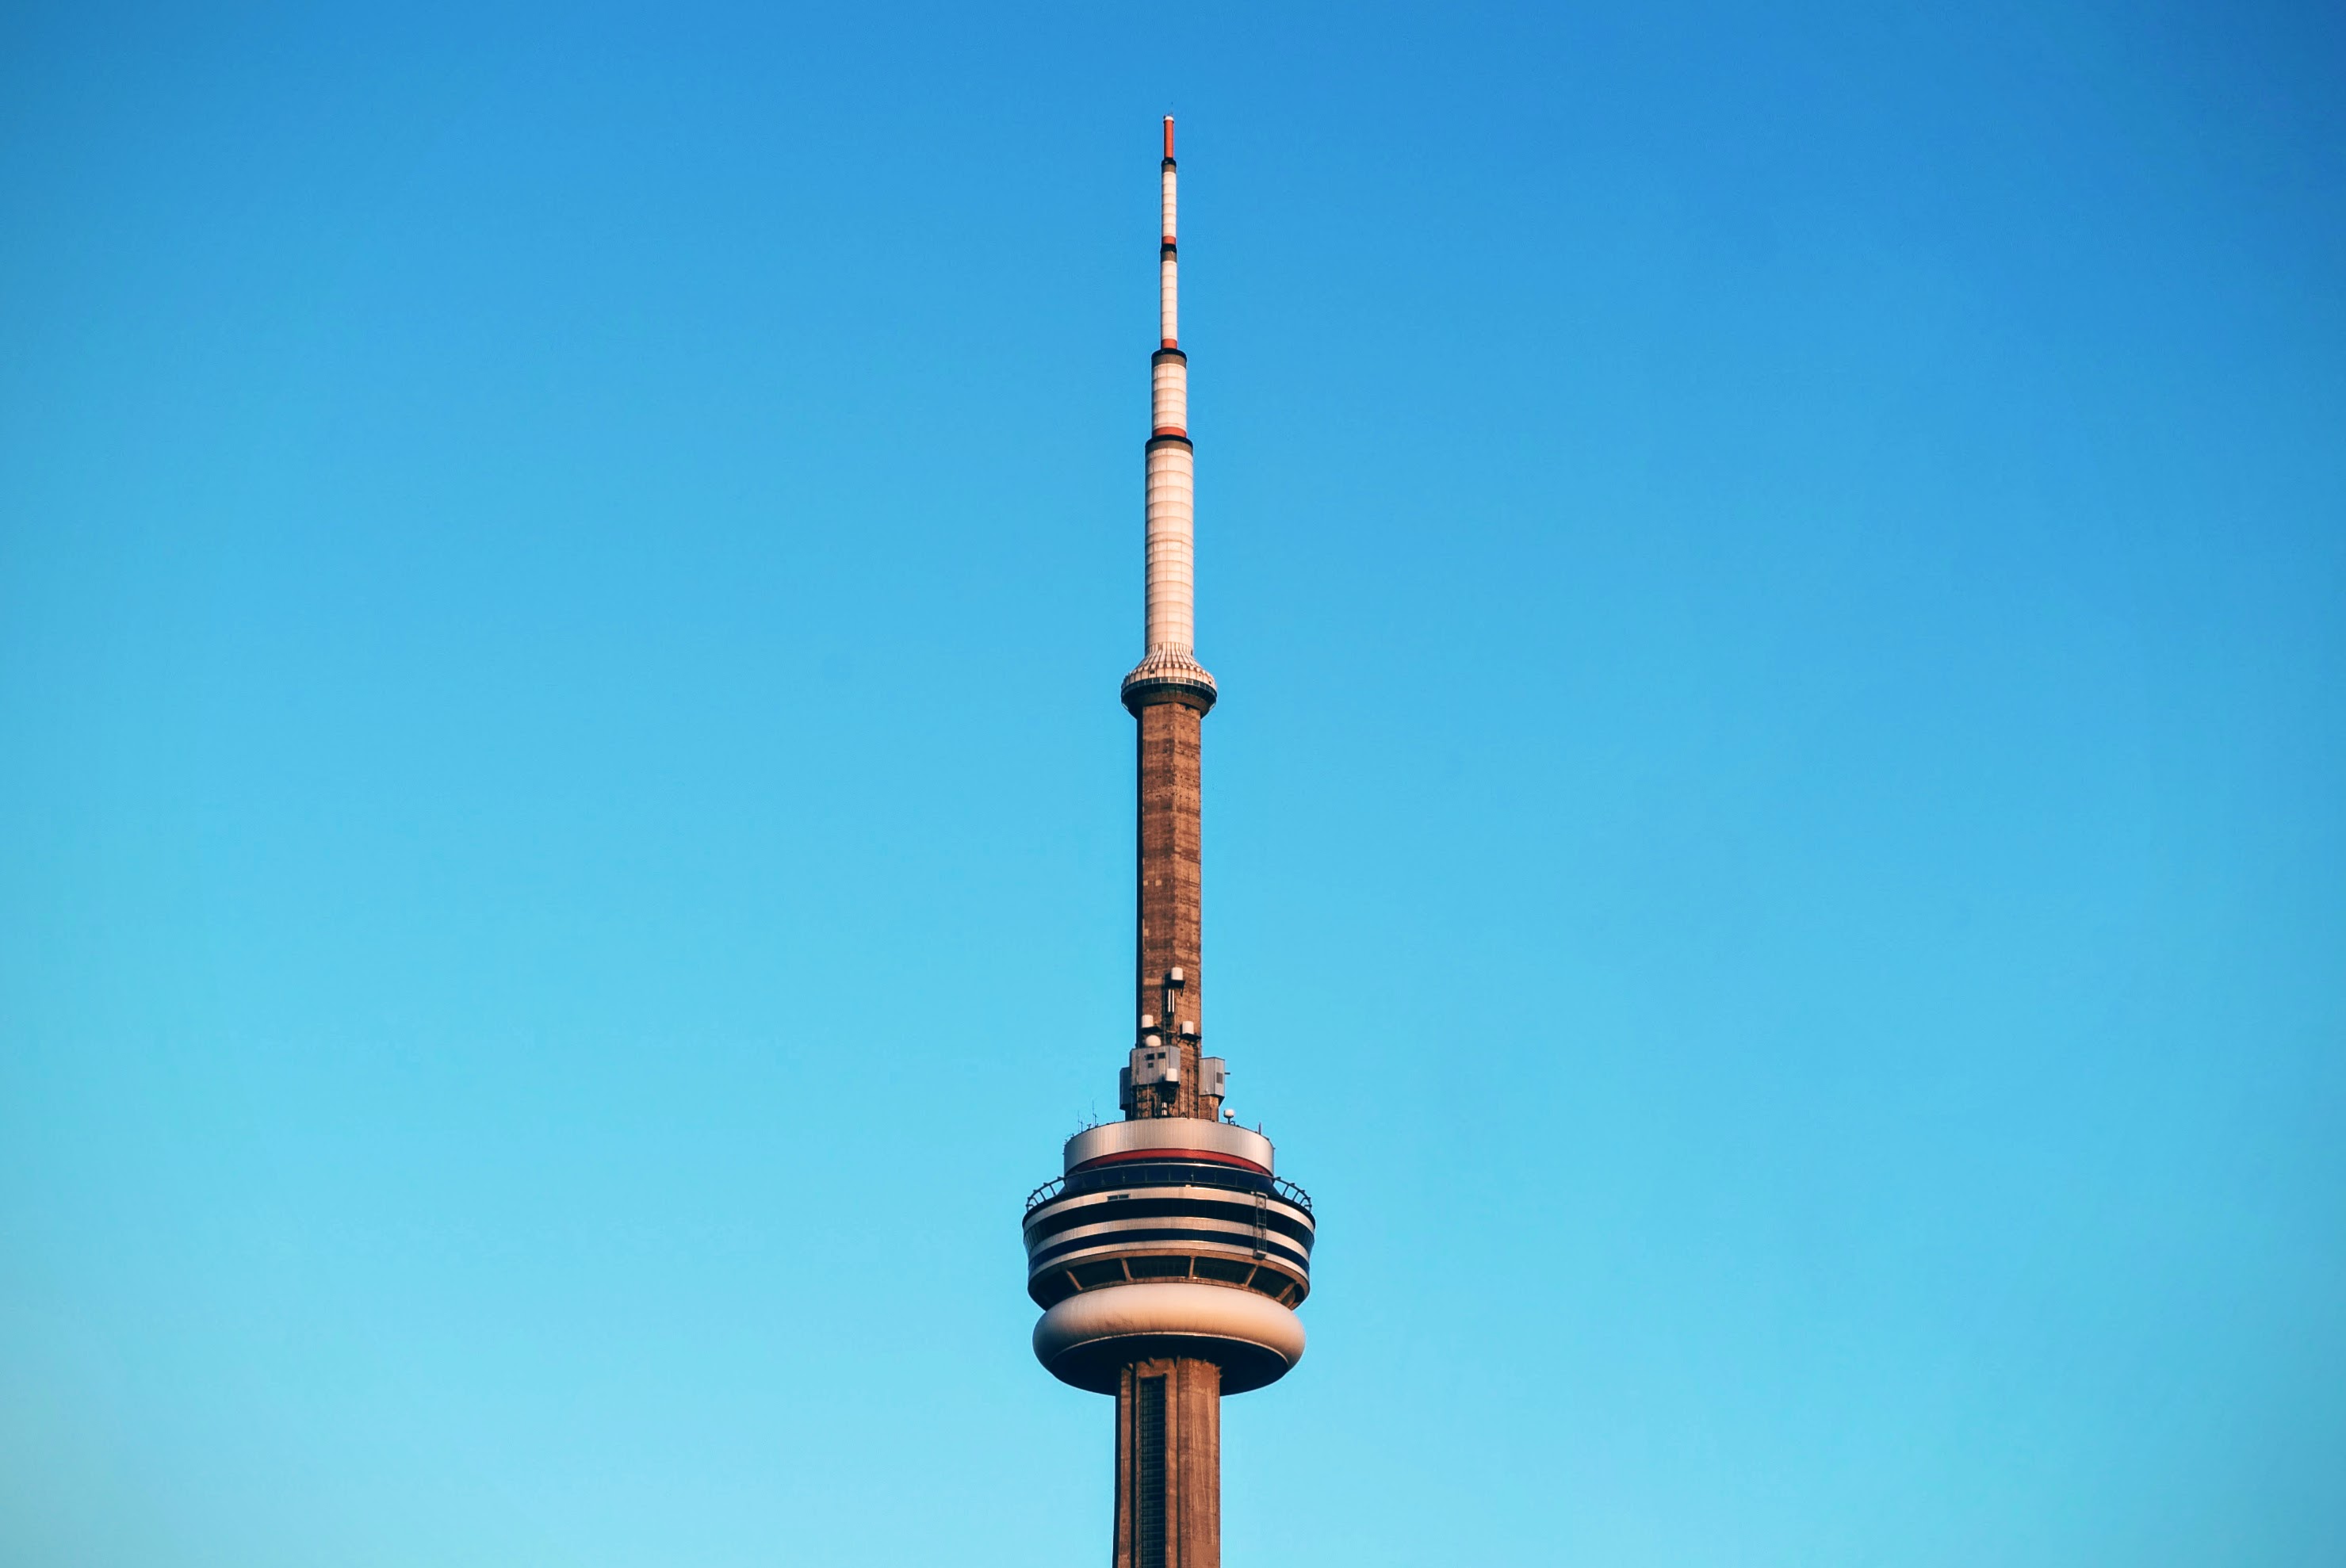
architecture, sky, skyscraper, high, vehicle, tower, mast, landmark, blue, street light, lighting, cn tower, outdoors, clear sky, spire, tall, light fixture, toronto, atmosphere of earth